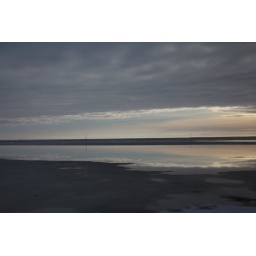
Pictures of this beautiful reflection of the sky and the water in Utah.